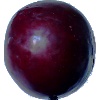
Label: Plum 2